Backyard Ashes

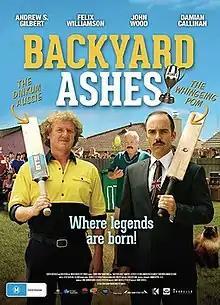
Film poster

Backyard Ashes is a 2013 Australian comedy film about backyard cricket.